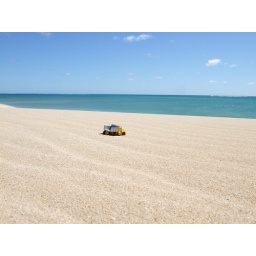
... driving over the beautiful white sand dunes of Exmouth